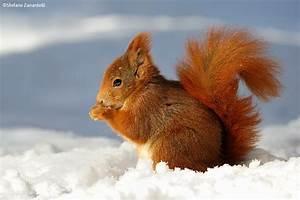
squirrel